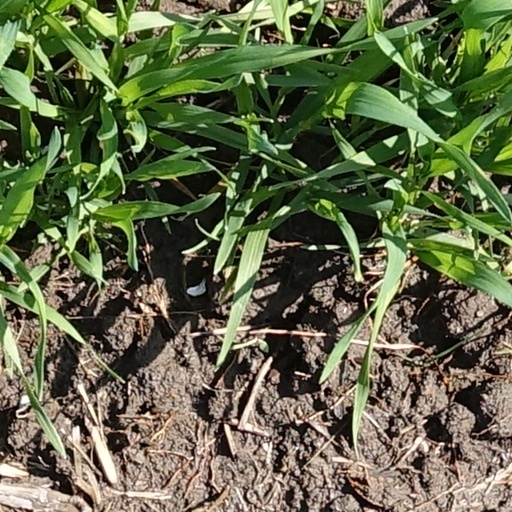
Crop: wheat